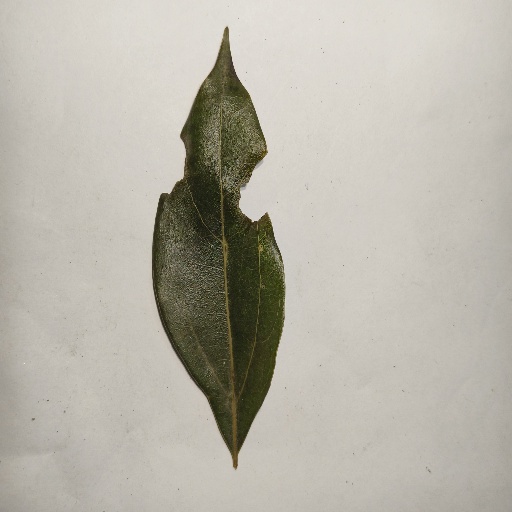
Species: Camphor
Leaf condition: Shot Hole